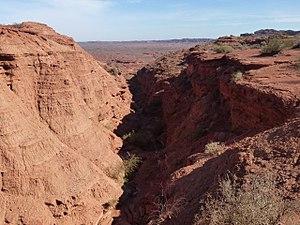
La province de San Luis est une subdivision de l'Argentine située au centre-ouest du pays. Sa capitale est la ville de San Luis.